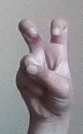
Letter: toot